Lightning Triggers

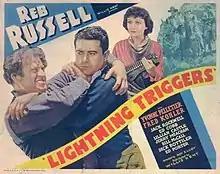

Lightning Triggers is a 1935 American Western film directed by S. Roy Luby and starring Reb Russell, Yvonne Pelletier and Fred Kohler.